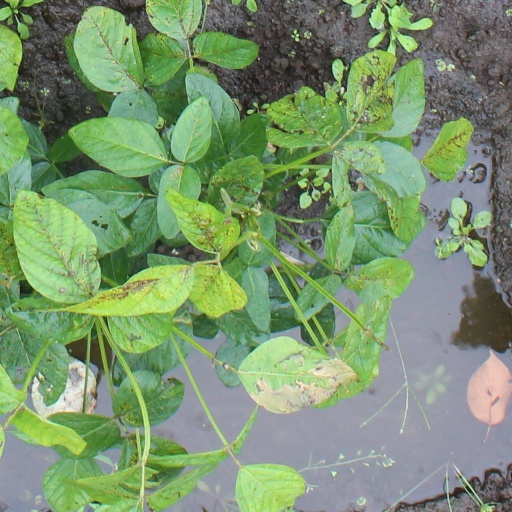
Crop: soybean